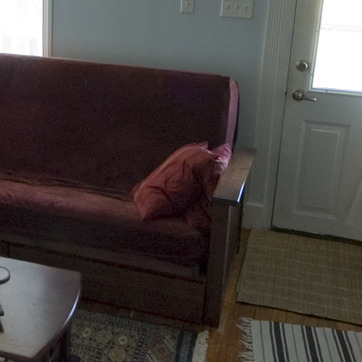
Material: fabric